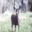
Label: deer